Tabarka

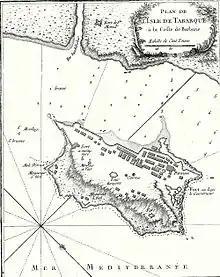
Fort diagram

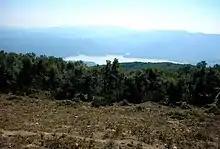

From 1540 to 1742, the Genoese maintained a garrison on the adjacent island, also called Tabarka, which lies about off the town. In 1540 the island was given by the Ottoman Bey of Tunis as a concession to the Genoese Lomellini family. The Genoese were in the service of Spain during 1553 at the request of Emperor Charles V who was interested in coral fishing. The Lomellini were part of the circle of Andrea Doria, Doge of Genoa, and were related to the Grimaldi family. The grant was possibly due to a secret ransom for the release of the pirate Turkish Dragut, captured in Girolata in 1540 by Giannettino Doria, nephew of Andrea Doria. The Lomellini colonized Tabarca with a group of inhabitants of Pegli, near Genoa, where they had various properties and a huge palace. The community of Pegliesi lived in Tabarka for several centuries.